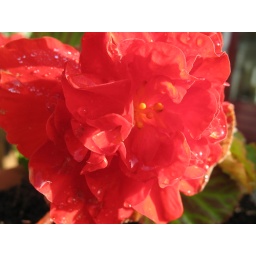
Red flower with water in the early morning in october